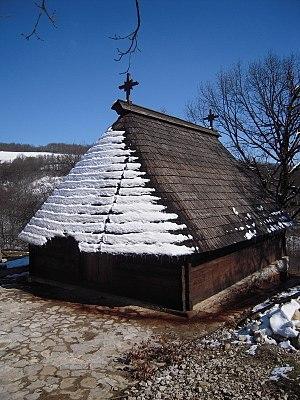
Banja Luka ou Banjaluka, est une ville de Bosnie-Herzégovine et la capitale de l'entité de la République serbe de Bosnie. Au recensement de 1991, la ville intra muros comptait 143 079 habitants et sa zone métropolitaine, appelée Ville de Banja Luka et correspondant à une ex-municipalité du pays, 195 692 habitants. Selon les premiers résultats du recensement bosnien de 2013, la ville intra muros compte 150 997 habitants et sa zone métropolitaine 199 191.
L'église Saint-Nicolas est située en Bosnie-Herzégovine, sur le territoire du village de Krupa na Vrbasu et sur celui de la Ville de Banja Luka. Cette église en bois, construite au tournant des XVIIIᵉ et XIXᵉ siècles, est inscrite sur la liste des monuments nationaux de Bosnie-Herzégovine.
Cet article recense les monuments nationaux situés sur le territoire de la Ville de Banja Luka en Bosnie-Herzégovine et dans la République serbe de Bosnie. La liste établie par la Commission pour la protection des monuments nationaux compte 36 monuments nationaux inscrits sur la liste principale et 38 monuments inscrits sur une liste provisoire.
Krupa na Vrbasu est un village de Bosnie-Herzégovine. Il est situé sur le territoire de la Ville de Banja Luka et dans la République serbe de Bosnie. Selon les premiers résultats du recensement bosnien de 2013, il compte 1 257 habitants.